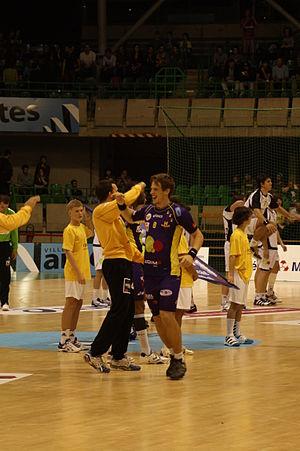
Kim Ekdahl du Rietz ici au Palais des Sports de Beaulieu lors de son passage à Nantes pour la saison 2011-2012
Kim Ekdahl du Rietz, né le 23 juillet 1989 à Lund, est un joueur de handball suédois évoluant au poste d'arrière gauche.